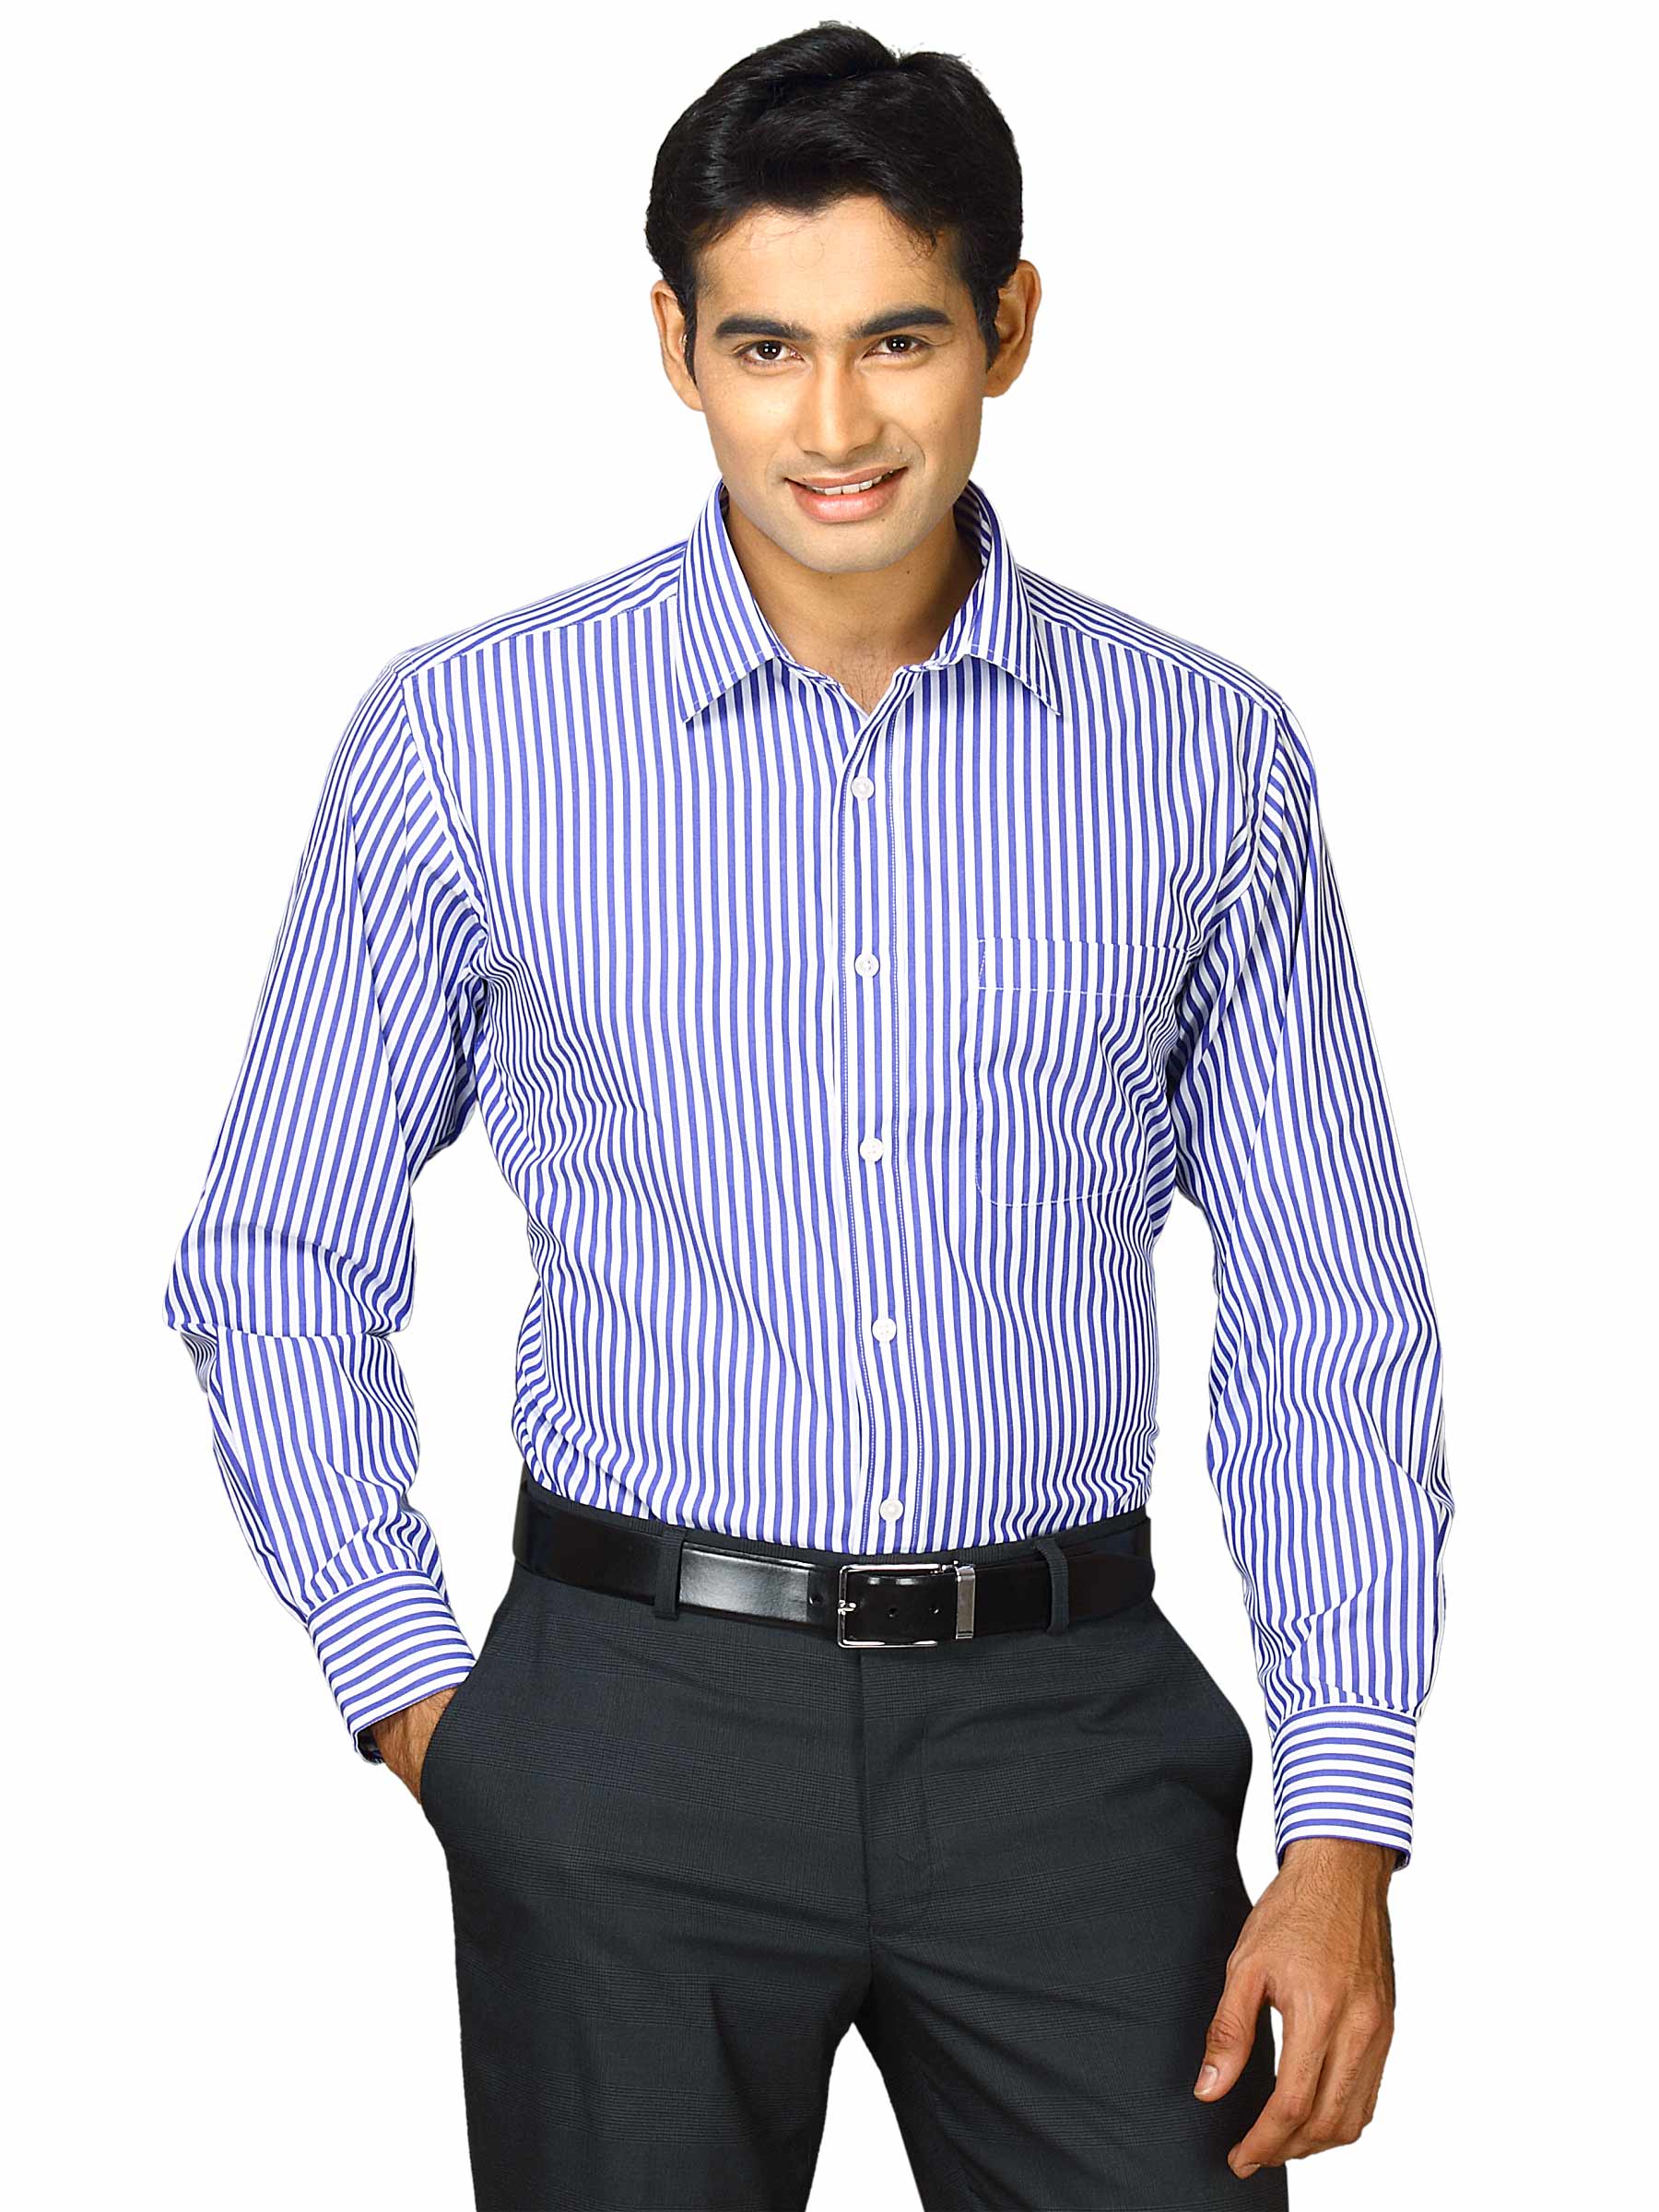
John Miller Men white stripe Blue Shirts
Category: Apparel / Topwear / Shirts
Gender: Men
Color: Purple
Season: Fall 2011
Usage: Formal